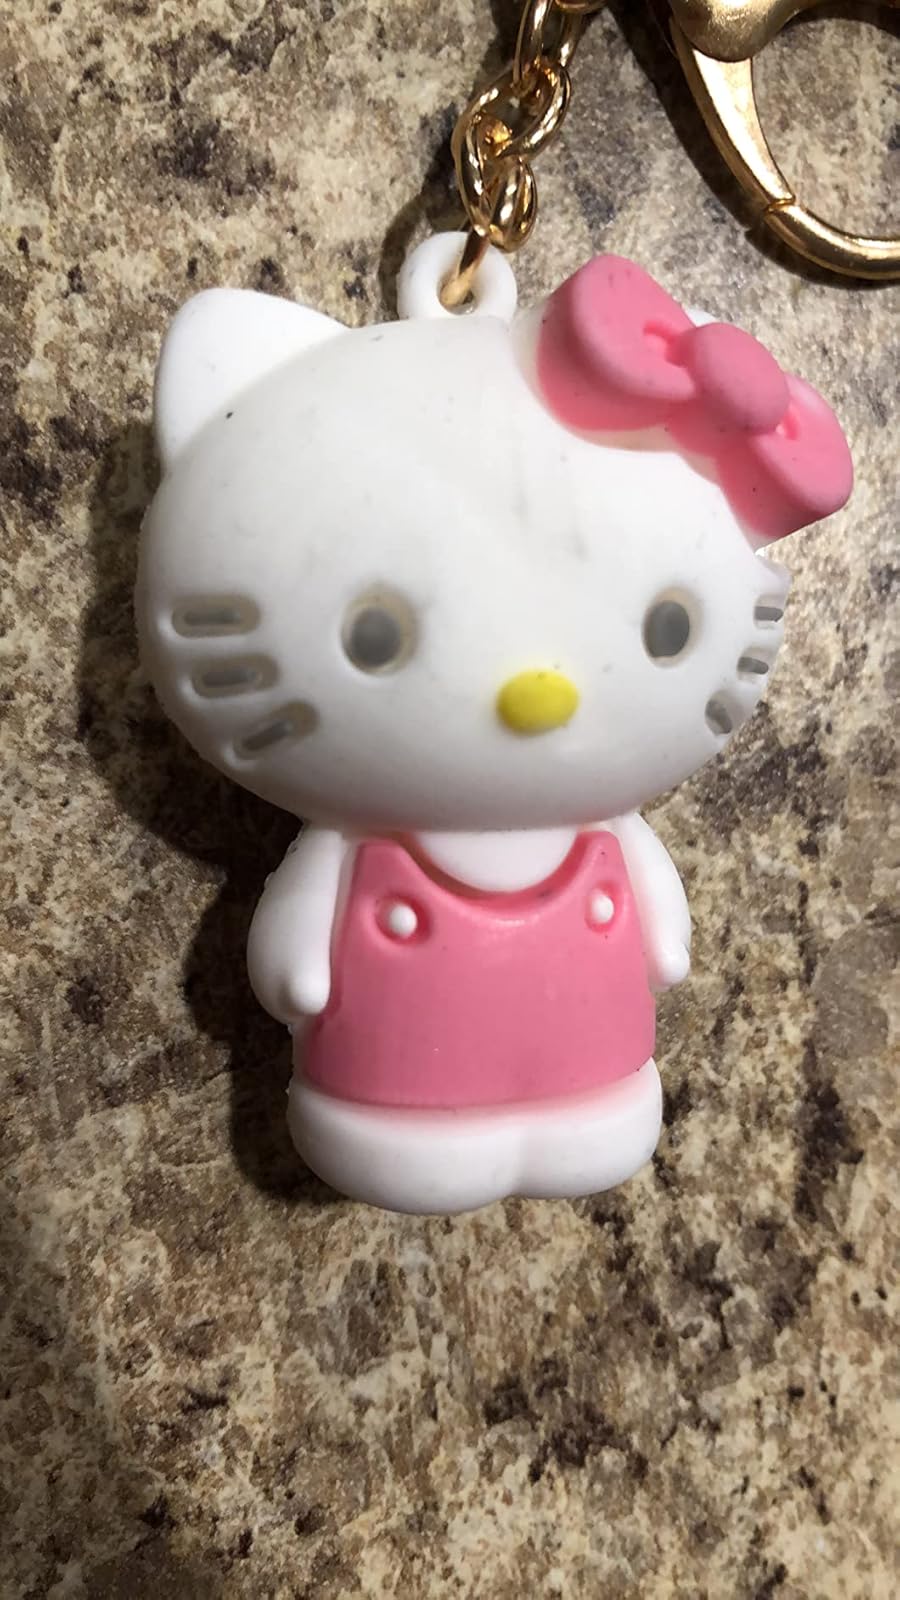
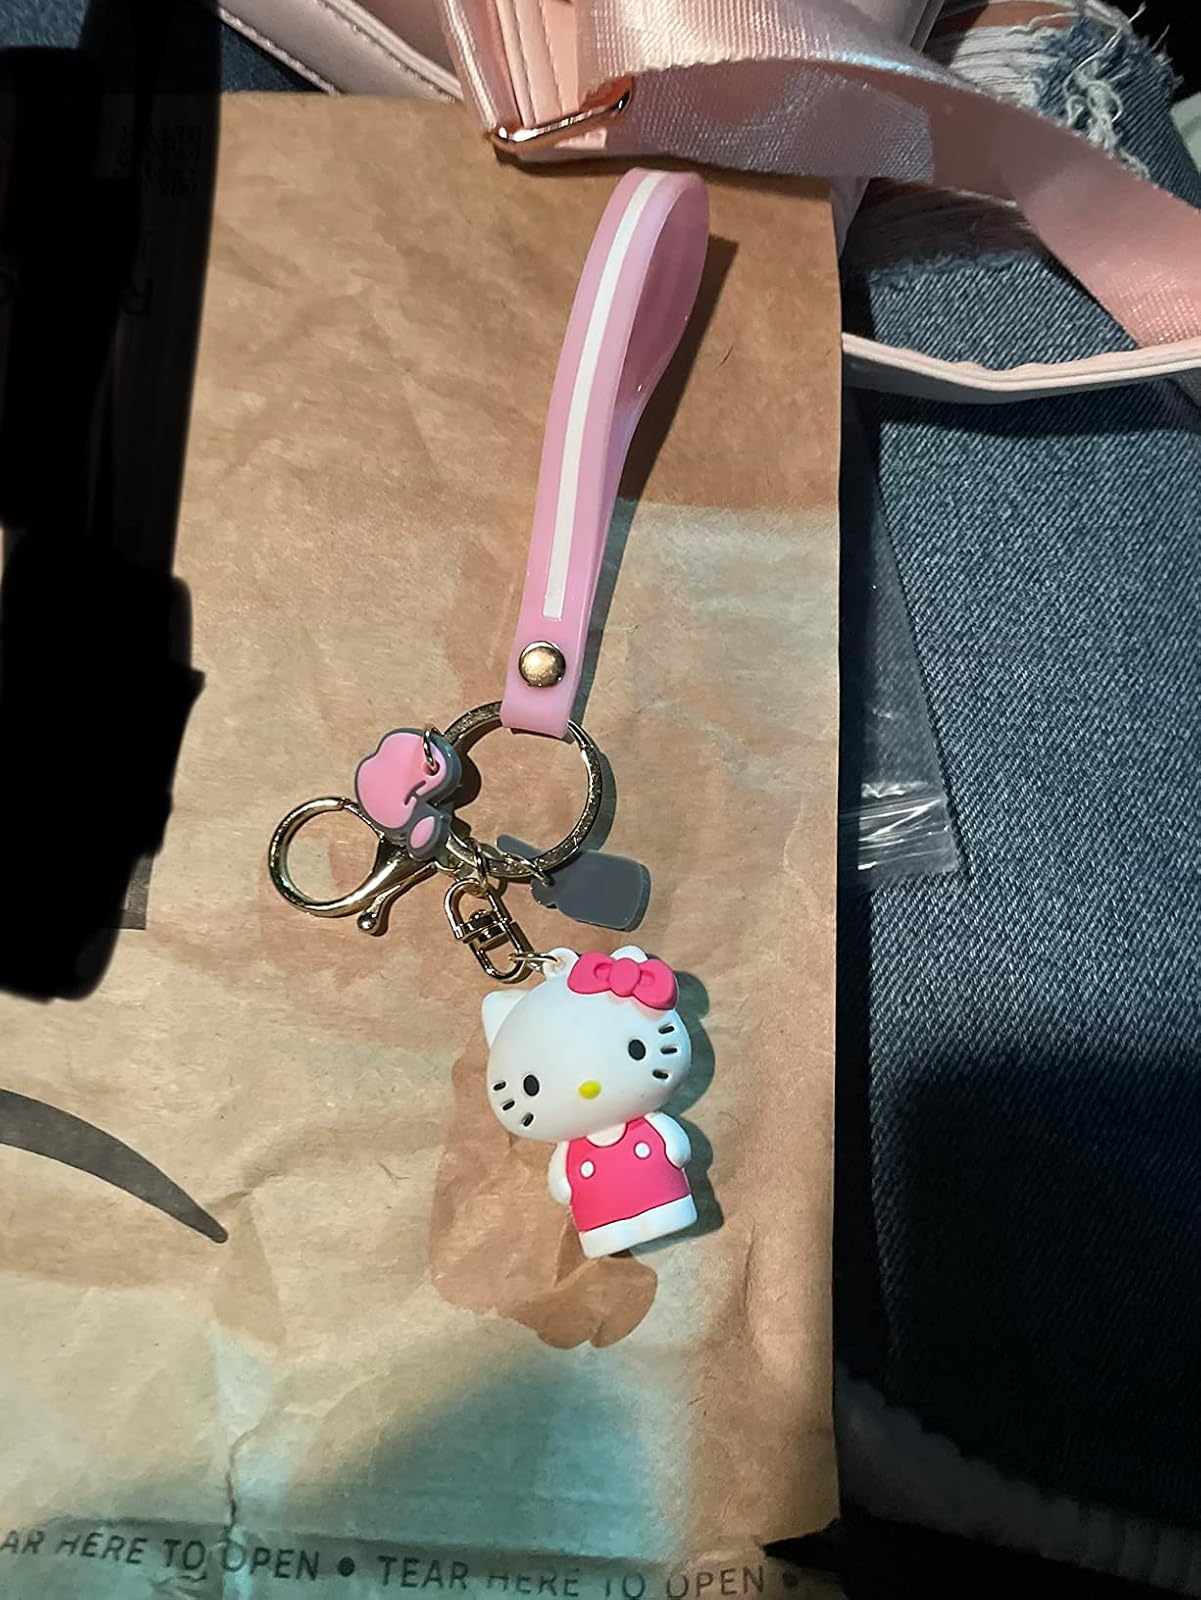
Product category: accessories_keychain
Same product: yes